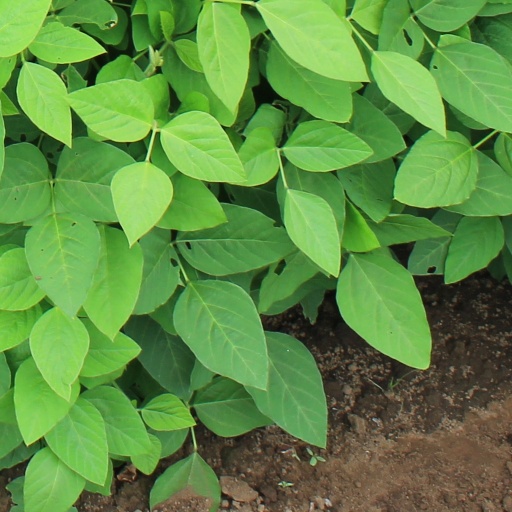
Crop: soybean